SNCF Class CC 72100

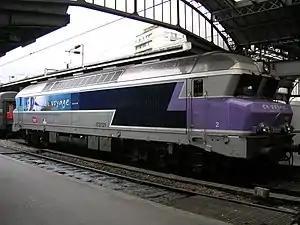
CC 72121 at Gare de l'Est 26 December 2005.

The SNCF Class CC 72100 is a class of C′C′ diesel-electric locomotives rebuilt from CC 72000 locomotives during 2002–2004.